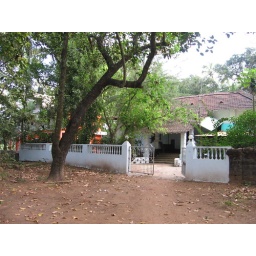
The family home. My room is in the red building to the left